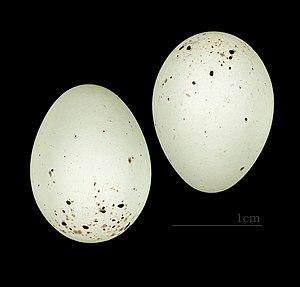
Le Chardonneret à menton noir est une espèce de passereaux de la famille des fringillidés.